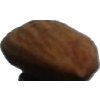
Label: almonds